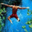
Label: man